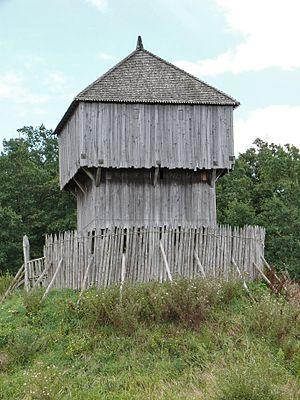
Le château à motte de Saint-Sylvain-d'Anjou (Maine-et-Loire, France).
Une motte castrale, souvent appelée « motte féodale » ou parfois « poype » dans certaines régions, est un type particulier de fortification de terre qui a connu une large diffusion au Moyen Âge. Elle est composée d'un remblai de terre rapportée volumineux et circulaire, le tertre. Il existe plusieurs formes d'édification de ces ouvrages dans toutes les régions d'Europe.
Un château fort est une structure fortifiée, essentiellement construite et habitée par la noblesse au Moyen Âge en Europe, au Moyen-Orient et en Asie. Le mot château vient du latin castellum.